Robert Gesink

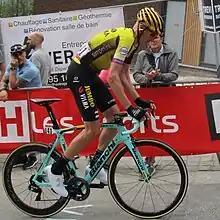
Gesink at the 2019 La Flèche Wallonne

After racing the Volta ao Algarve, Gesink suffered a knee injury. He came back at La Flèche Wallonne with a 25th placing. He then raced the Tour de Romandie and finished 15th overall. Then he focused on the Tour de France, riding in the Tour de Suisse in preparation for the Grand Tour and finished in a solid 9th place. He did even better in France, where he finished 6th, right behind big names like Contador and Nibali.